Ernest Mandel

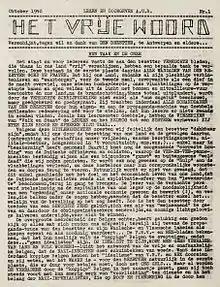
"Het Vrije Woord", October 1940

Ernest Ezra Mandel (5 April 1923 – 20 July 1995), also known by various pseudonyms such as Ernest Germain, Pierre Gousset, Henri Vallin, Walter, was a Belgian Marxian economist, Trotskyist activist and theorist, and Holocaust survivor. He fought in the underground resistance against the Nazis during the occupation of Belgium.